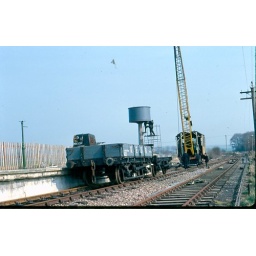
K&ESR Wittersham Road - new water tower in 1980